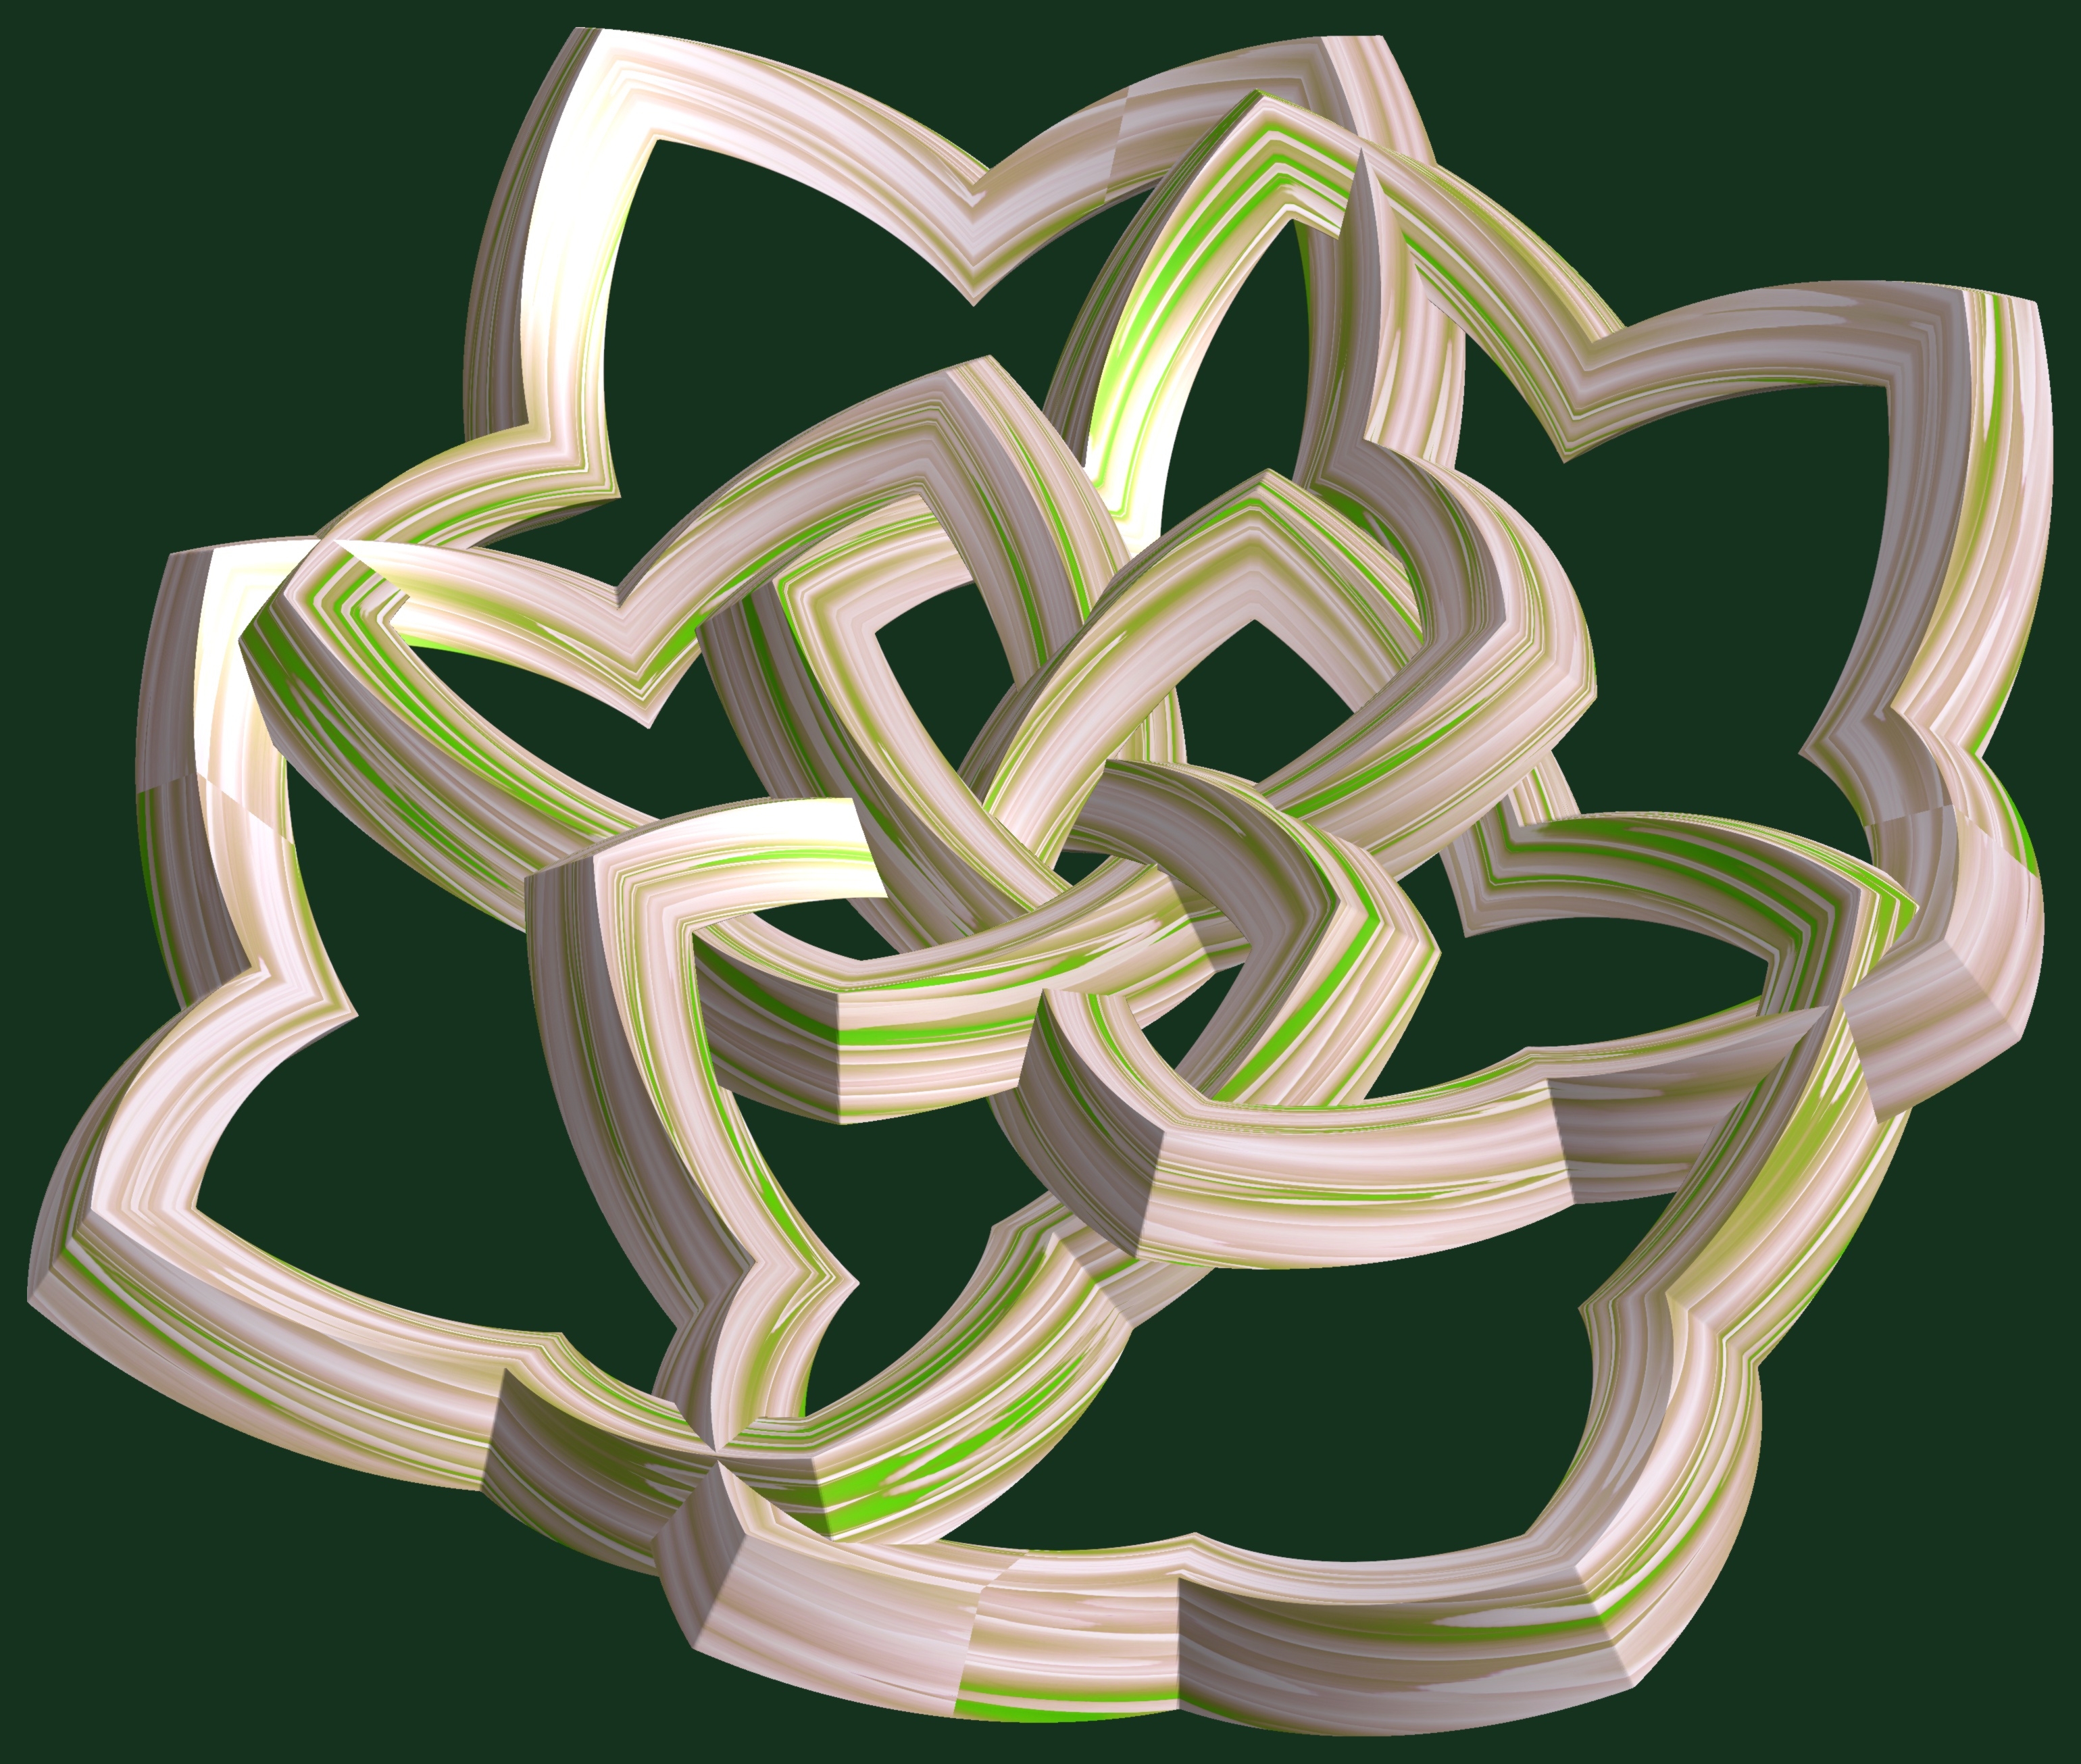
abstract, structure, texture, pattern, green, geometry, circle, font, sculpture, design, symmetry, 3d, graphic, shape, torus, mathematica, cg, parametricplot3d, code, program, algorithm, mapping, geometricsculpture